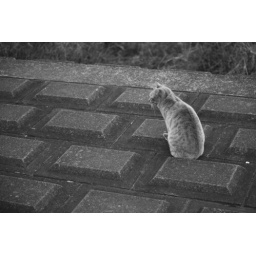
a cat by a river